Plants vs. Zombies: Garden Warfare

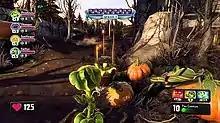
The Plants can place stationary defensive plants on flower pots, which provided combat support.

"Garden Warfare" is a team-based third-person shooter where players take control of the Plants or the Zombies in either a cooperative or competitive multiplayer environment. The game features eight classes, four for either faction. The Peashooter and the Foot Soldier act as general ground characters; the Sunflower, Scientist, and Engineer act as support characters; the Chomper and the All-Star are characters that engage in close-up combat, and the Cacti are snipers. In addition to normal third-person shooting, each class has three special abilities. For instance, the Peashooters can deploy a Chili Bean Bomb to launch an area of effect attack, while the Chomper can burrow underground and ambush a zombie from below and eat them As an added compliment to combat, most maps have scattered "Flower Pots" and "Bone Piles"; from these, the Plants can place stationary defensive plants while the Zombies can spawn lesser undead that roam the map on their own. This adds a player versus environment element to most game modes, which are otherwise player-versus-player. These units are controlled by artificial intelligence (AI) and are consumed upon use. Players earn coins, a form of currency in the game, by completing objectives, reviving teammates or killing enemies.